Margherita of Savoy

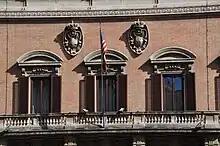
Palazzo Margherita in Rome

Margherita was born to Prince Ferdinando of Savoy, Duke of Genoa, and Princess Elisabeth of Saxony. Her father died in 1855, and her mother remarried morganatically to Major Nicholas Bernoud, Marchese di Rapallo. She was educated by Countess Clelia Monticelli di Casalrosso and her Austrian governess Rosa Arbesser. Reportedly, she was given a more advanced education than most princesses at the time, and displayed a great deal of intellectual curiosity. As a person, she was described as sensitive, proud and with a strong force of will without being hard, as well as having the ability to be charming when she chose to. As to her appearance, she was described as a tall, stately blonde, but she was not regarded as a beauty. Initially, she was suggested to marry Prince Charles of Romania. In 1867, the royal council president Luigi Federico Menabrea, pressed the king to arrange a marriage between Margherita and her cousin, the heir to the Italian throne.